New World Order (professional wrestling)

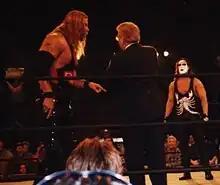
Kevin Nash and Sting, here standing opposite each other in the ring, would later join forces after the formation of the nWo Wolfpac to fight off the nWo Hollywood led by Hogan.

The differences within the nWo were becoming more apparent as Savage and Nash were suddenly realizing that Hogan had been only looking out for himself the entire time, and the nWo was seen as secondary. Nash sided with Savage after Hogan had interfered in a number of Sting/Nash matches, not wanting to have to face Nash for what Hogan claimed was "his title". Nash supported Savage in his quest to defeat Sting, but also agreed to team with Hogan against the returning Roddy Piper and The Giant in a Baseball Bat on a Pole match. At Spring Stampede, Hogan and Nash defeated Piper and The Giant. After the match, however, Hogan assaulted Nash. Nash later helped Savage defeat Sting by hitting a powerbomb on the champion, earning Savage the win, the title, and the ire of Hogan who came out following the match proclaiming that Savage had "his title". Hogan and The Disciple then attacked Nash and Savage to close out the show.